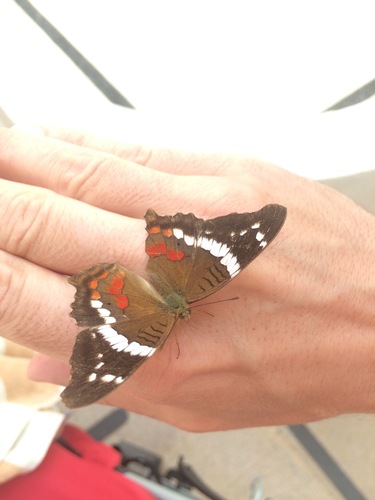
Scientific name: Anartia fatima
Common name: Banded peacock
Family: Nymphalidae
Order: Lepidoptera
Pollinator type: Primary pollinator
Habitat: Open areas and gardens
Geographic range: South America
Conservation status: Least Concern